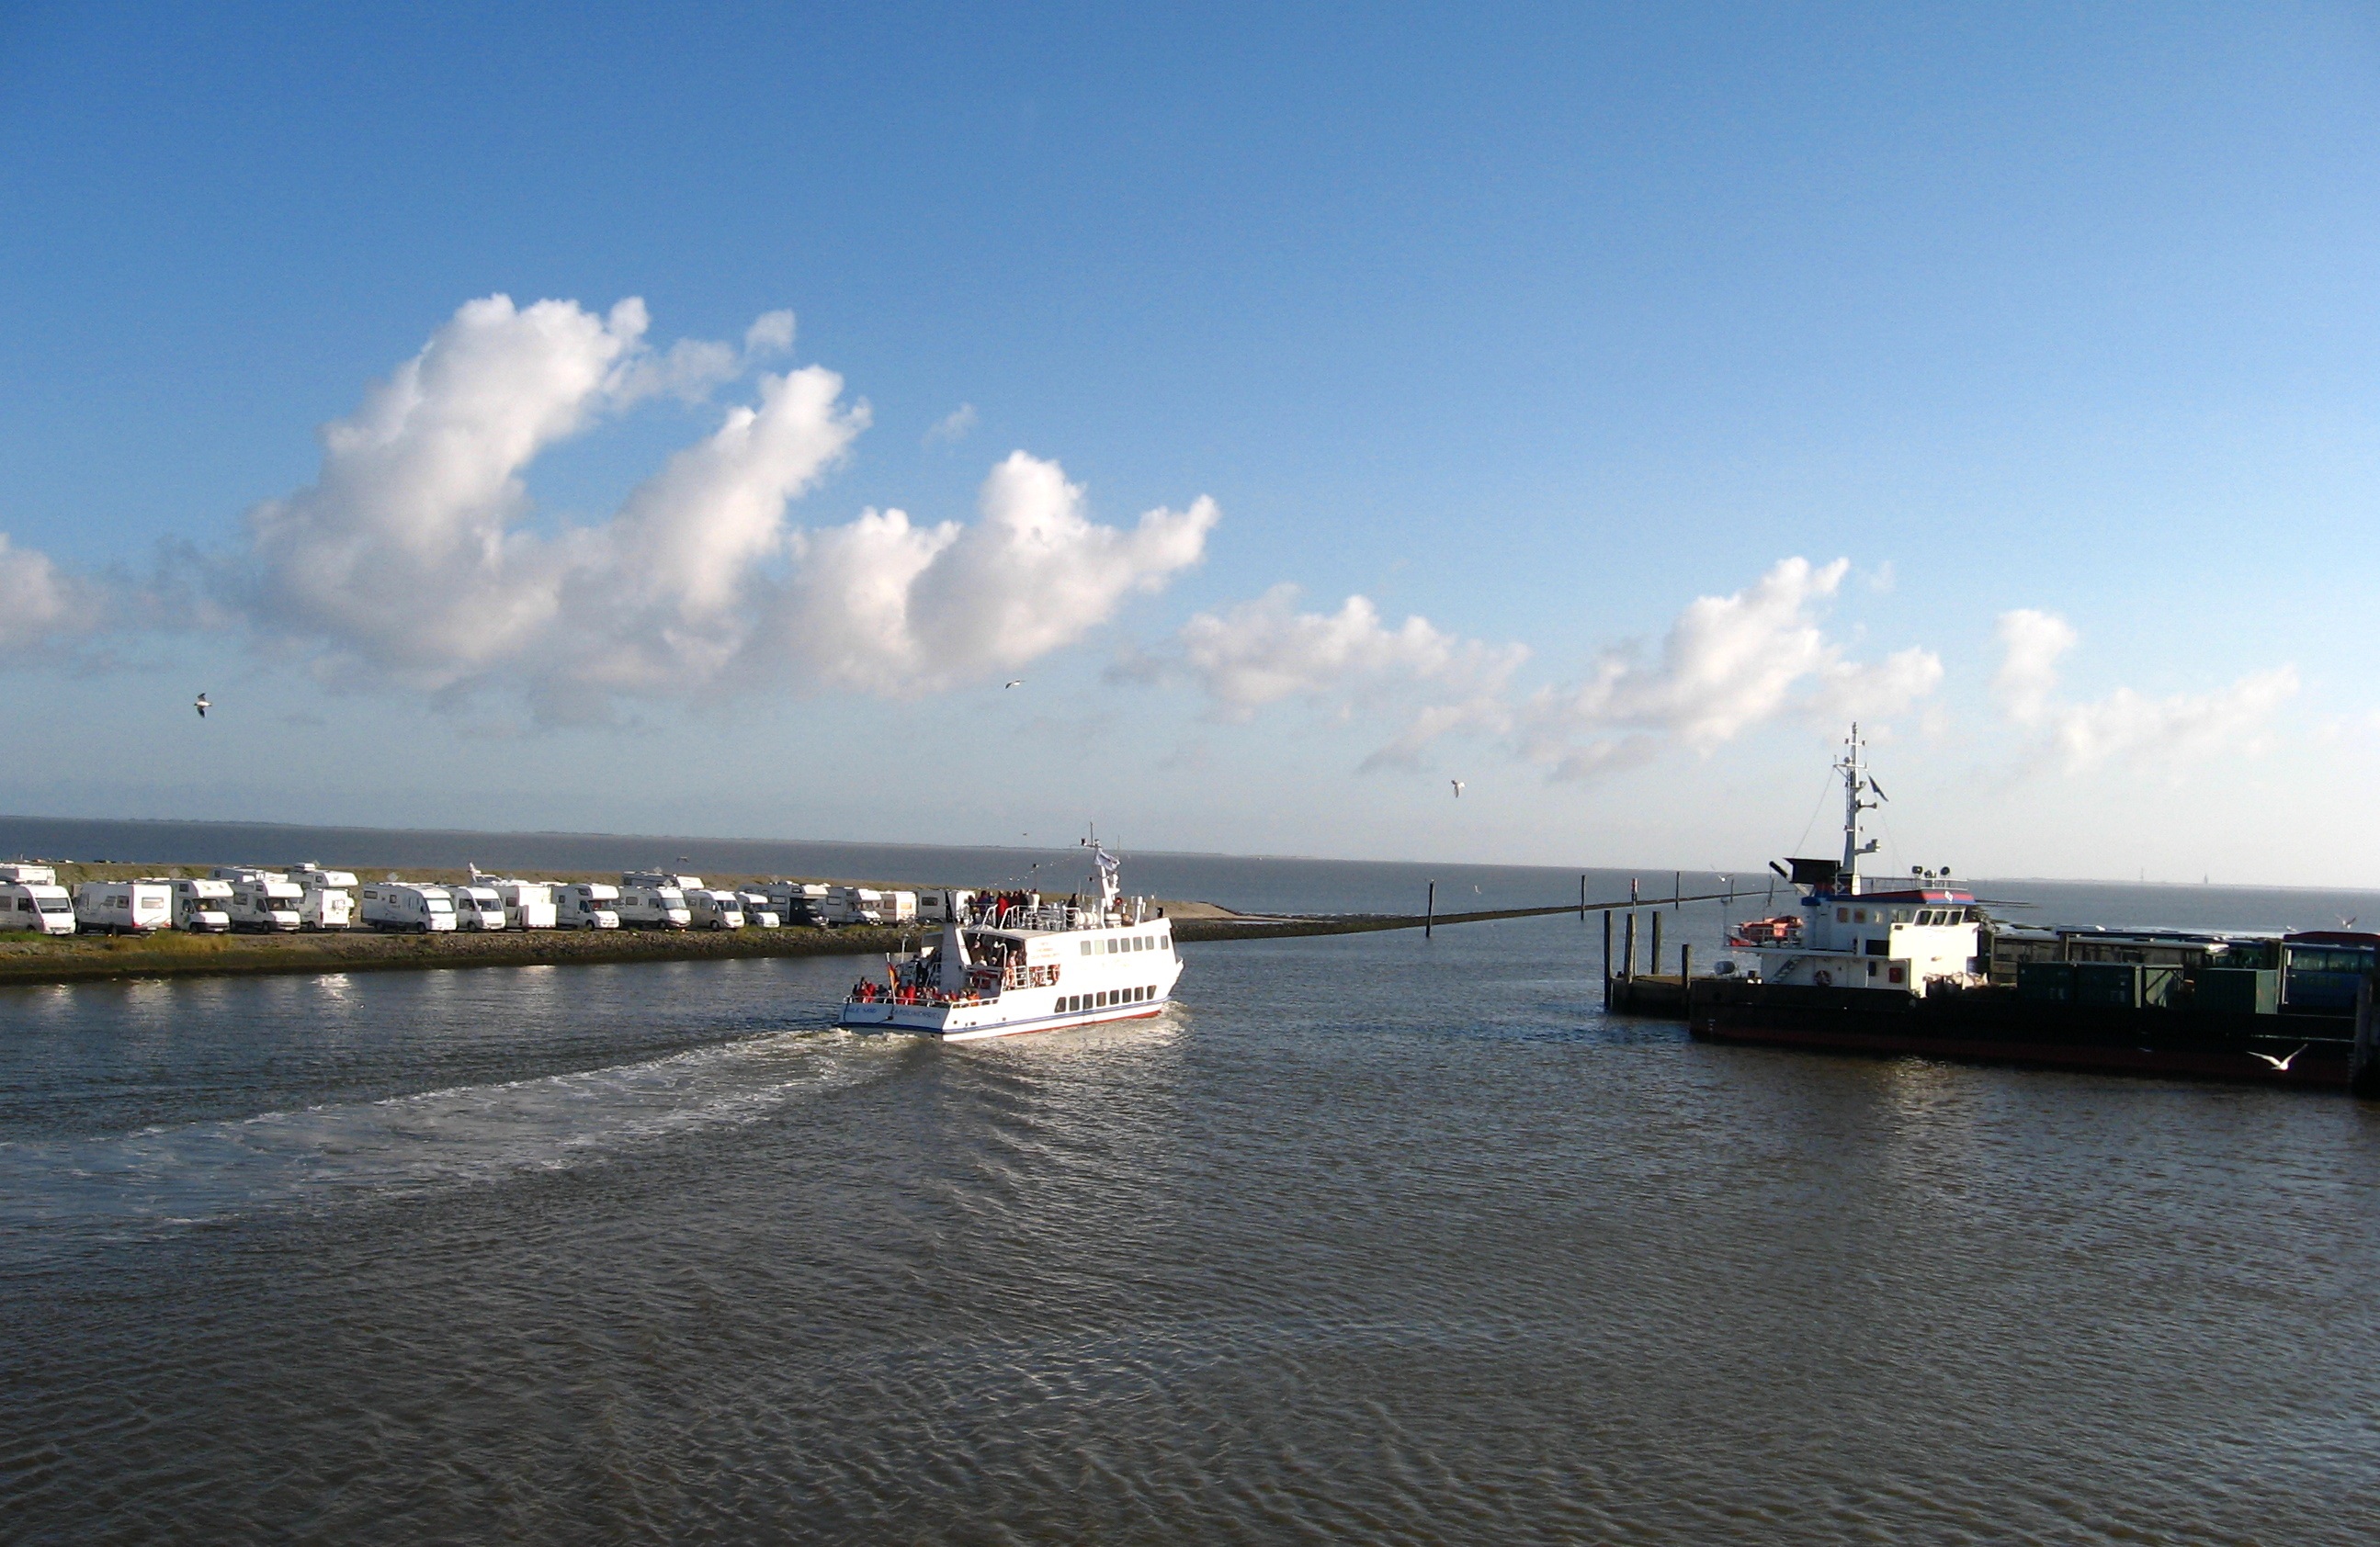
sea, coast, water, dock, boat, pier, river, ship, boot, vehicle, bay, harbor, marina, port, waterway, ferry, boating, channel, watercraft, passenger ship